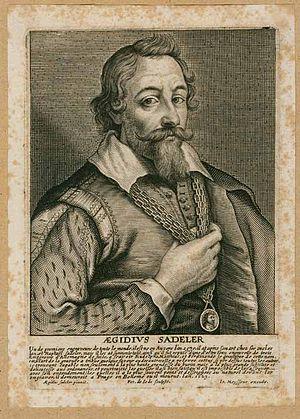
Egidius Sadeler le Jeune, né vers 1570 à Anvers, mort en 1629 à Prague est graveur et peintre flamand de style maniériste et baroque.
Le Het Gulden Cabinet vande Vry Schilder-Const ou Cabinet d'or de l'art libéral de la peinture est un ouvrage écrit par le notaire et le rederijker flamand du XVIIᵉ siècle Cornelis de Bie et publié à Anvers en 1662. Écrit en néerlandais, c'est un recueil de biographies et de panégyriques d'artistes des XVIᵉ et XVIIᵉ siècles principalement des Flandres incluant des portraits gravés. L'œuvre est une importante source d'information sur ces artistes et en fut la principale pour des historiens de l'art tels qu'Arnold Houbraken et Jacob Campo Weyerman.